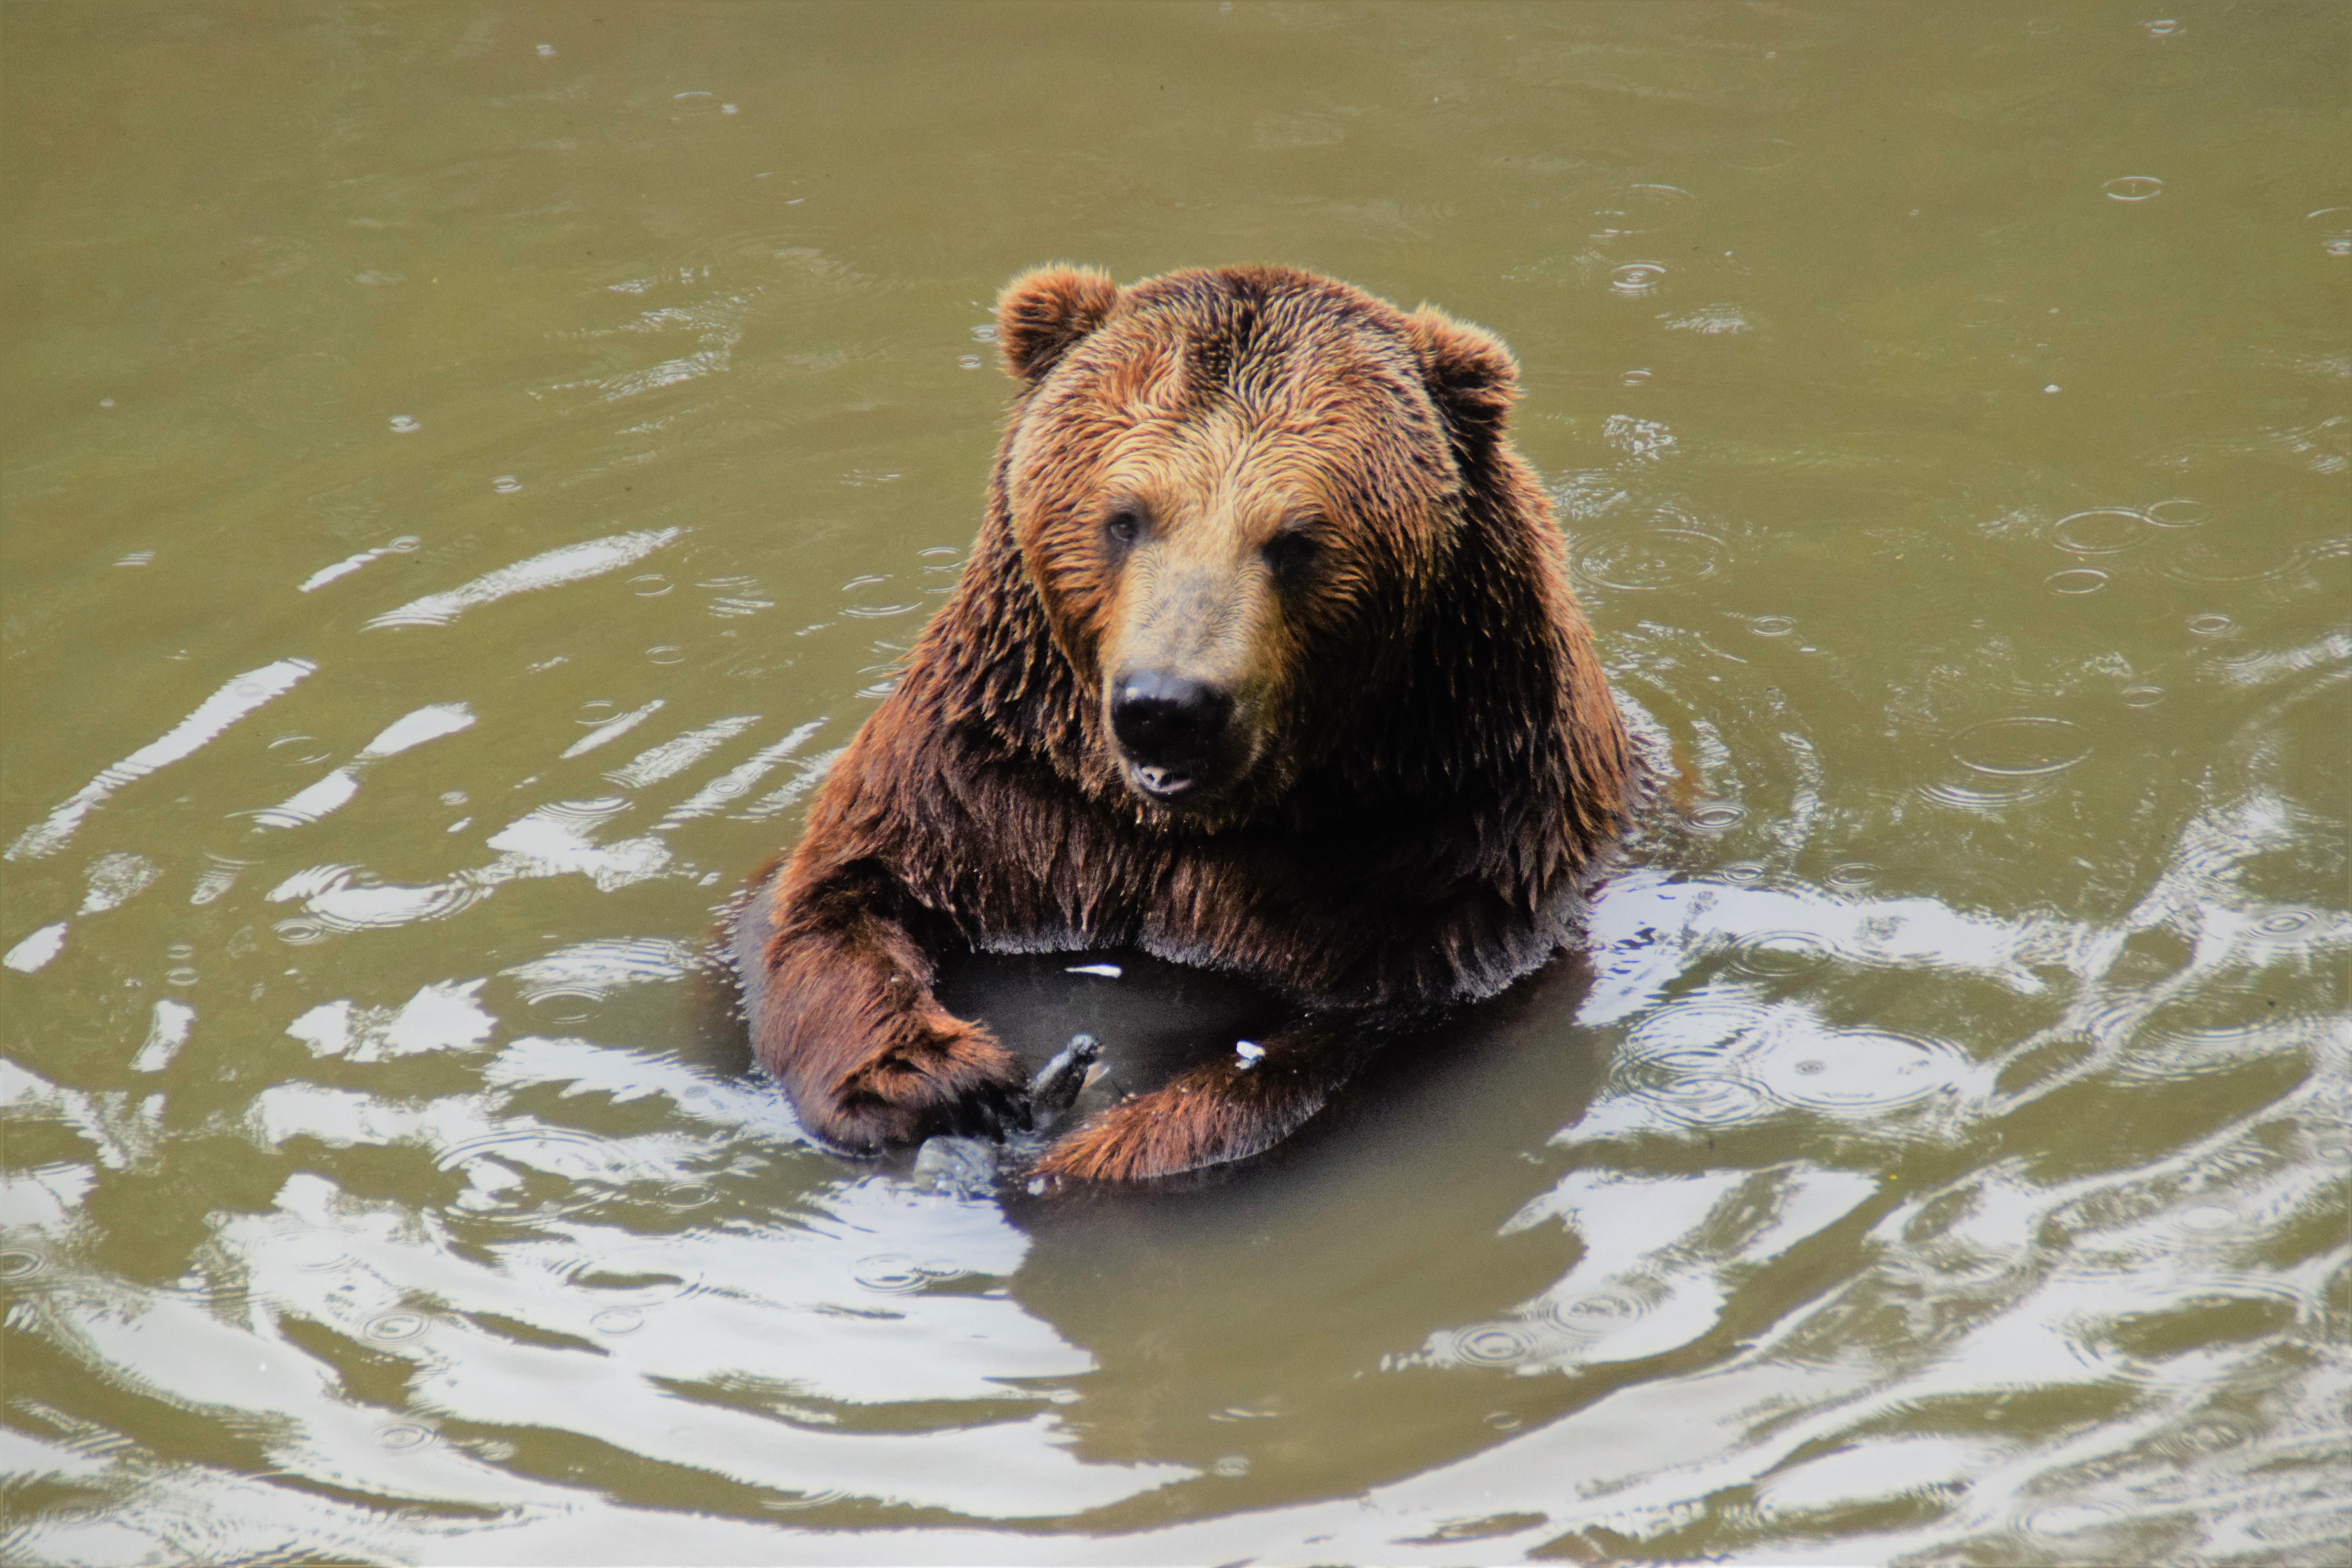
nature, bear, wildlife, zoo, fur, mammal, predator, fauna, brown bear, vertebrate, grizzly bear